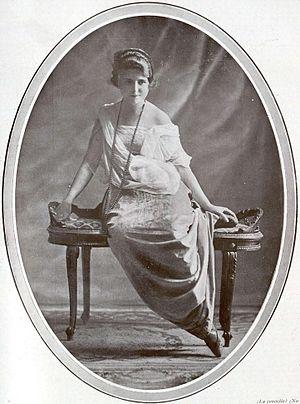
Antonio Cánovas del Castillo y Vallejo dit Kaulak est un photographe espagnol.
María del Carmen de Icaza y de León, baronne de Claret, née le 17 mai 1899 à Madrid et morte le 16 mars 1979 à Madrid, est un écrivain espagnol de romans d'amour. Elle est la grand-mère maternelle d'Íñigo Méndez de Vigo y Montojo, baron de Claret, ministre du gouvernement Rajoy.